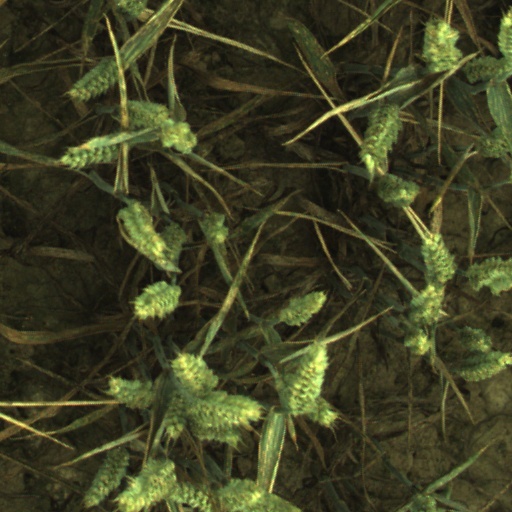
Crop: wheat